Rachel Keke

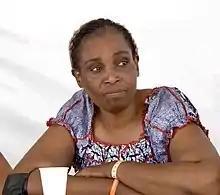
Keke in 2021

Rachel Keke Raïssa (born 30 May 1974) is an Ivorian-born French politician and former chambermaid. A member of the National Assembly from 2022 to 2024, she represents the 7th constituency of the Val-de-Marne department. She is a member of La France Insoumise (LFI).